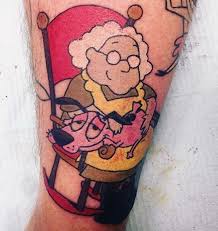
Portrait style: Cartoon Portrait